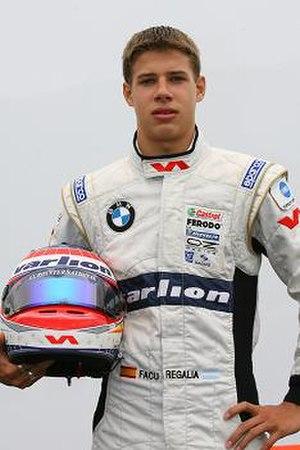
Facundo Regalia, né le 23 novembre 1996 à Buenos Aires, est un ancien pilote automobile argentin. Depuis sa retraite en 2015, il est consultant et entraîneur des pilotes chez Van Amersfoort Racing.